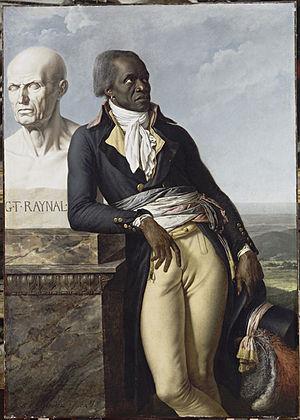
Jean-Baptiste Belley (1747-1805), représentant de Saint Domingue en 1797, Membre de la Convention et député aux Cinq-Cents. Ce portrait est la première représentation d'un homme noir dans la position d'un législateur occidental. Jean-Baptiste Belley s'appuie sur le piédestal du buste en marbre de l'abbé Guillaume Thomas François Raynal, sculpté par Espercieux. A droite, derrière Belley un paysage de montagnes du nord de Saint-Domingue près du Cap-Français. On distingue la fumée blanchâtre d'une raffinerie sucrière ainsi que la mer à l'horizon.
La colonie française de Saint-Domingue, située sur la partie occidentale de l'île d'Hispaniola, a été officiellement une possession française du 20 septembre 1697 au 1ᵉʳ janvier 1804, date de son indépendance sous le nom d’Haïti avec pour premier chef de État un collaborateur de Toussaint Louverture, Jean-Jacques Dessalines.
Le décret d'abolition de l'esclavage dans les colonies françaises du 4 février 1794 est une décision émise par la Convention nationale et votée à Paris le 16 pluviôse an II, 4 février 1794. Le décret décide l'abolition de l'esclavage des Nègres dans toutes les Colonies. Il suit et confirme l'initiative des commissaires civils de Saint Domingue Sonthonax et Polverel et prend valeur de loi générale. Le texte ne prévoit d'indemnisation pour aucune des catégories sociales. Inégalement appliqué, il a été abrogé par la loi du 20 mai 1802.
Jean-Baptiste Belley est un révolutionnaire français, né selon ses propres dires, le 1ᵉʳ juillet 1746 ou 1747 sur l'île de Gorée ; il est mort le 18 thermidor an XIII à l'hôpital militaire du Palais à Belle-Île-en-Mer. Il fut élu député Montagnard durant la Révolution française et membre du Club des Jacobins. Il fut le premier député français noir, représentant alors le département du Nord de la colonie française de Saint-Domingue, à la Convention nationale puis au Conseil des Cinq-Cents.